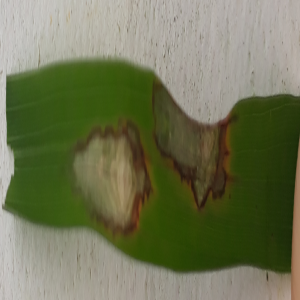
Disease: Blast